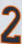
Number: 2